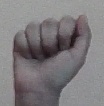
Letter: saad